Santa Barbara, California

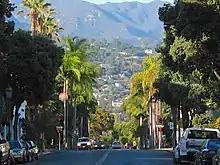
Looking north from a Santa Barbara street toward "the Riviera" and the Santa Ynez Mountains beyond

After the war many of the servicemen who had seen Santa Barbara returned to stay. The population surged by 10,000 people between the end of the war and 1950. This burst of growth had dramatic consequences for the local economy and infrastructure. Highway 101 was built through town during this period, and newly built Lake Cachuma began supplying water via a tunnel dug through the mountains between 1950 and 1956.